Italian fashion

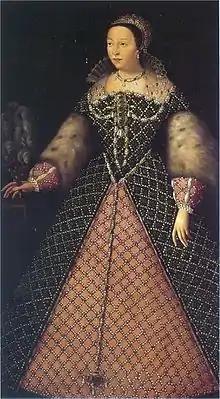
The Italian Catherine de' Medici, as Queen of France. Her fashions were the main trendsetters of courts at the time.

Italy is one of the leading countries in fashion design, alongside France and the United Kingdom. Fashion has always been an important part of the country's cultural life and society, and Italians are well known for their attention to dress; "la bella figura", or good appearance, retains its traditional importance.